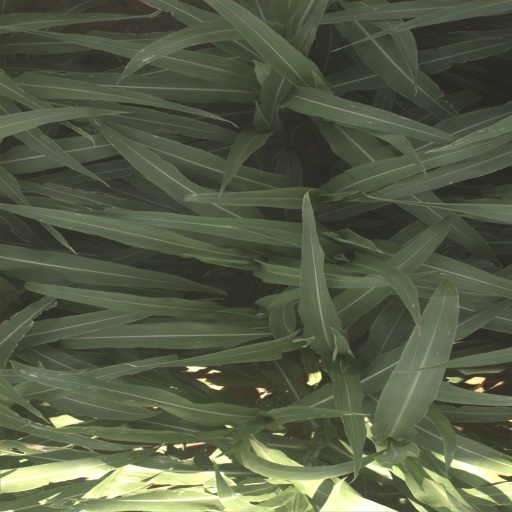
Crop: sorghum